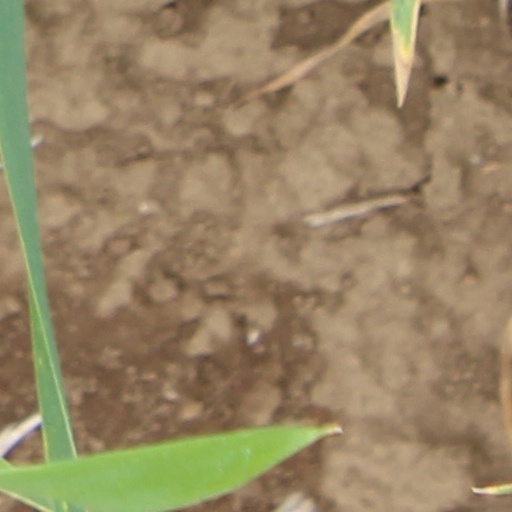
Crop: wheat